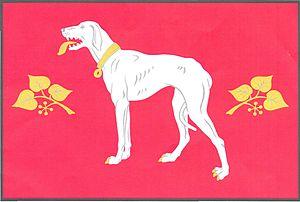
Starý Mateřov est une commune du district et de la région de Pardubice, en République tchèque. Sa population s'élevait à 599 habitants en 2017.